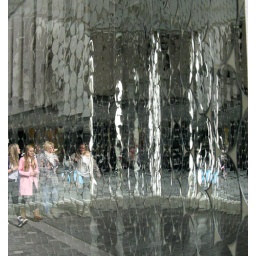
Reflection taken in the window of TK Max with a display of circular mirrors inside